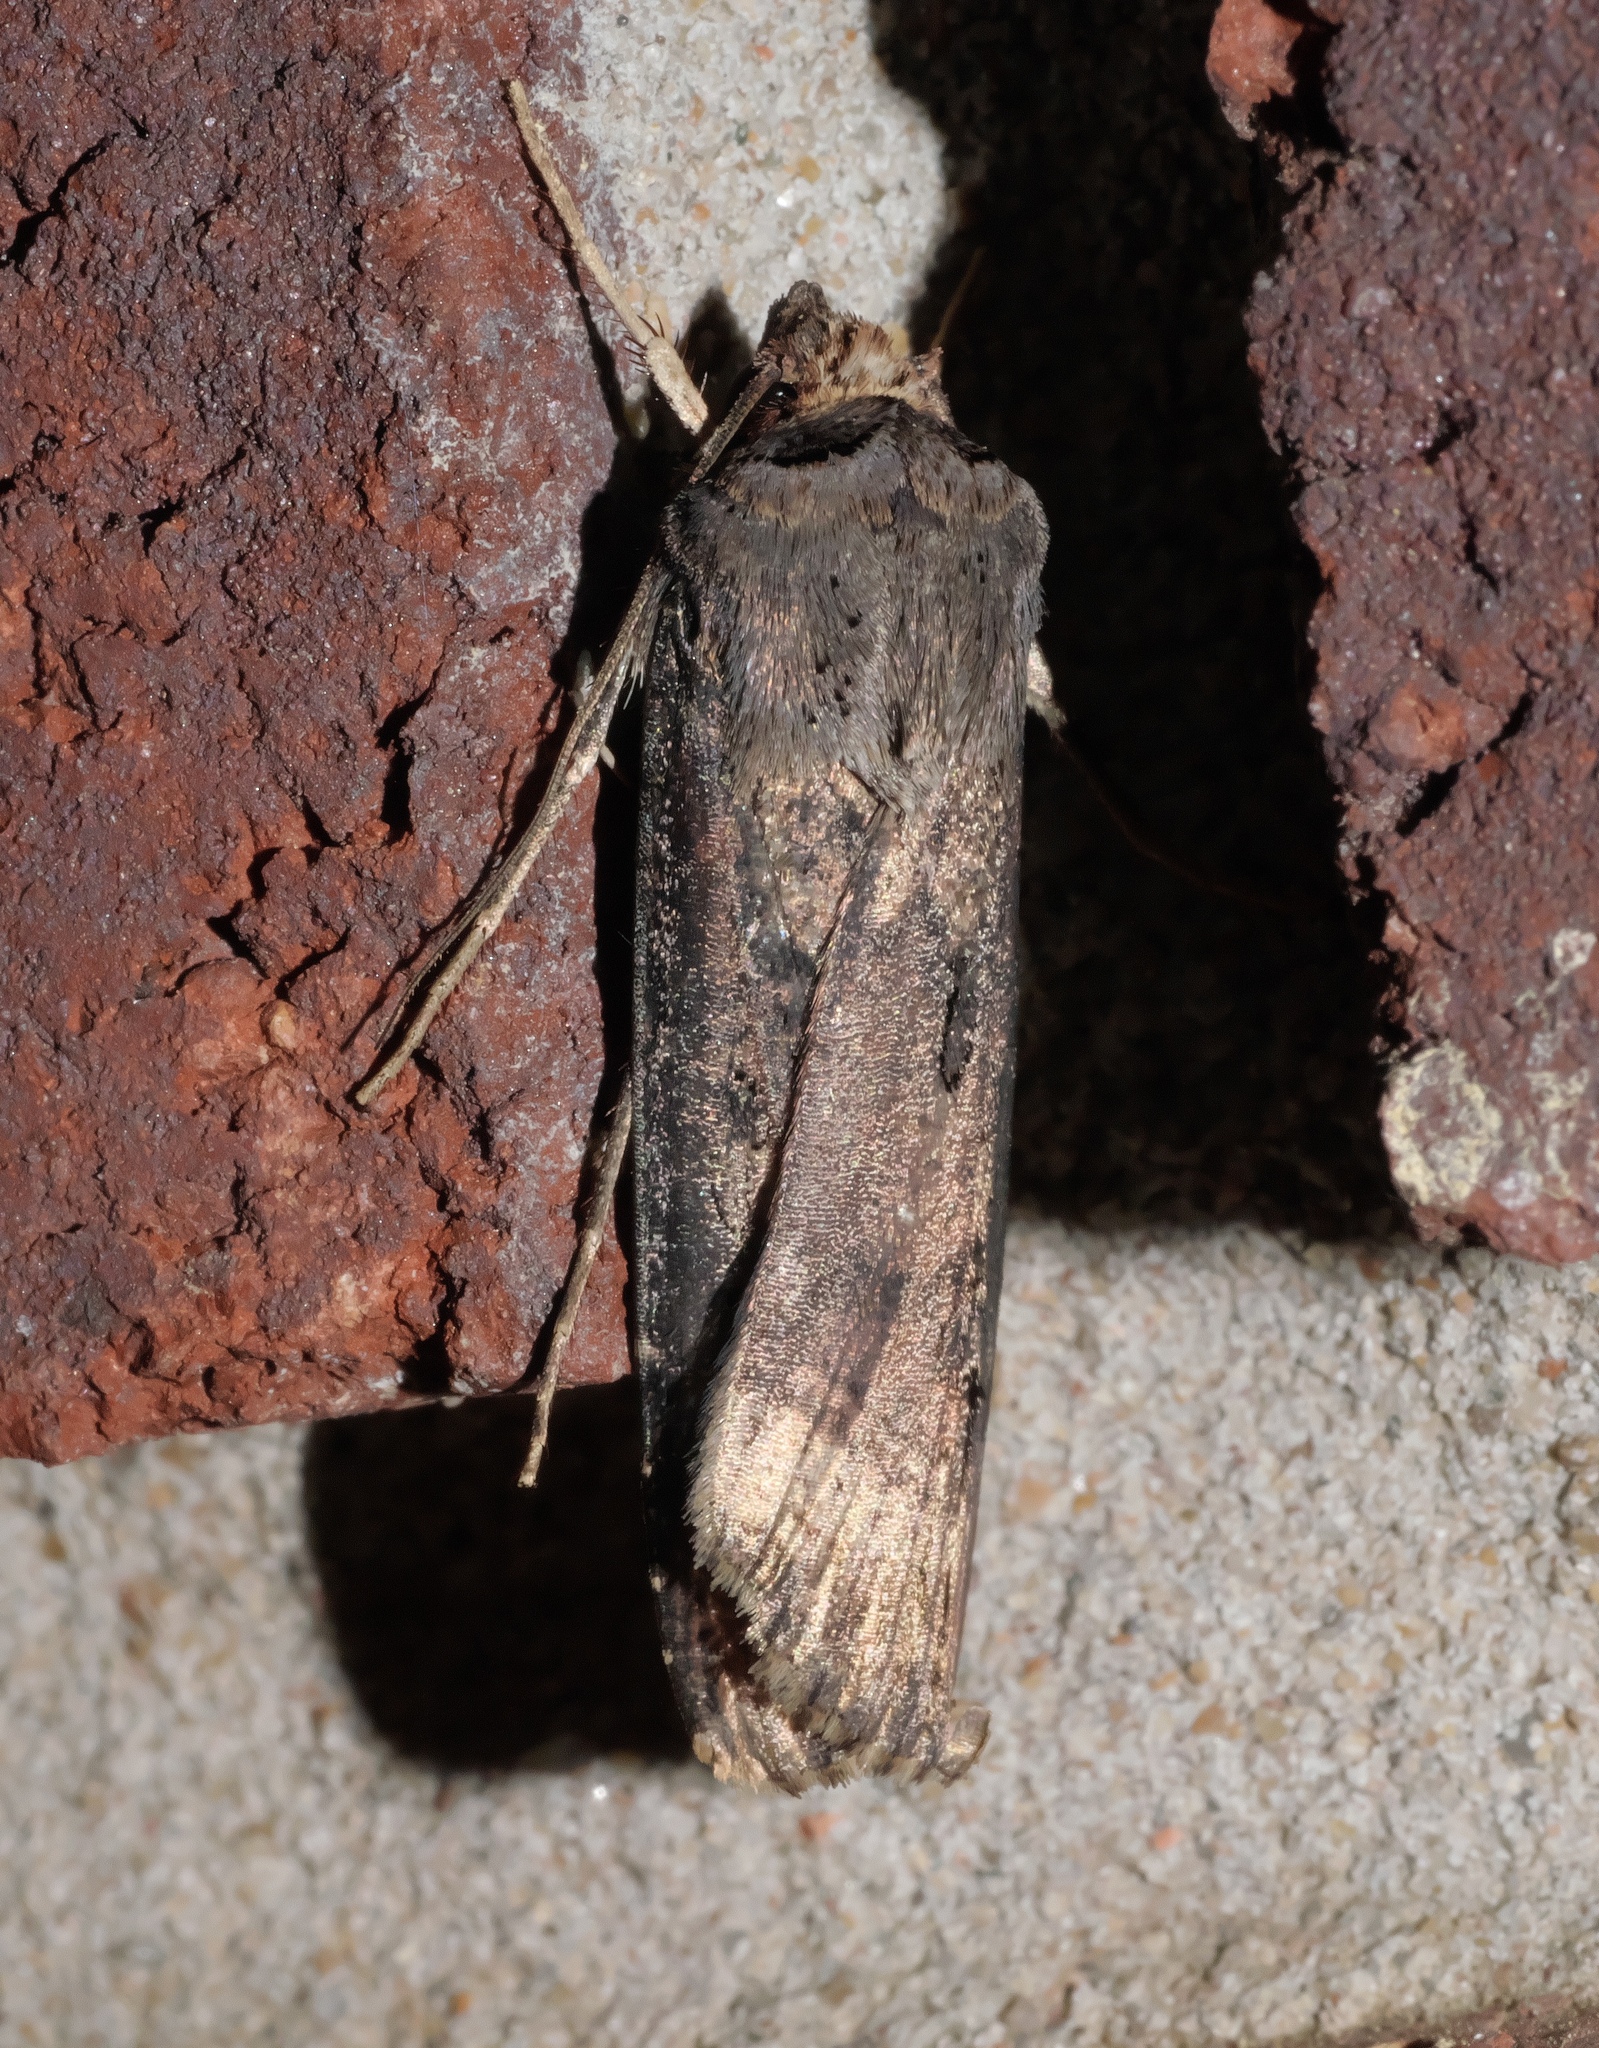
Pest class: cutworms